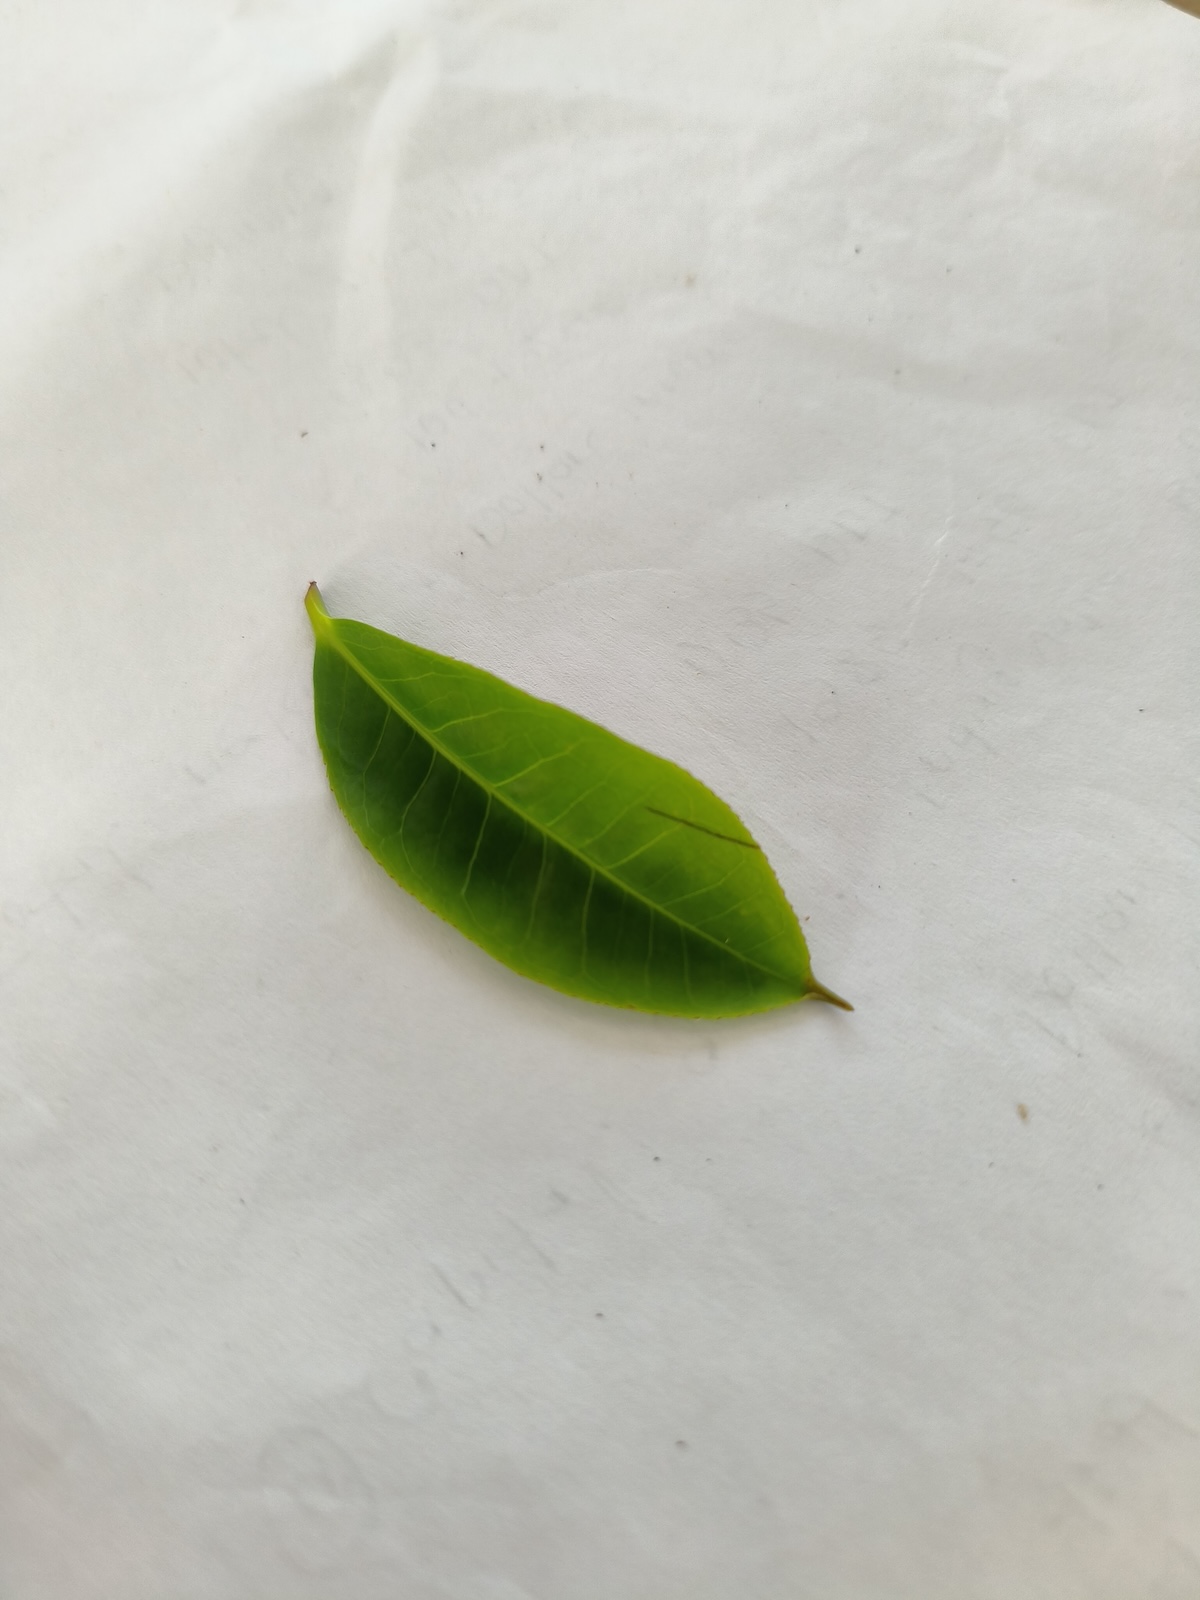
Label: Healthy leaf